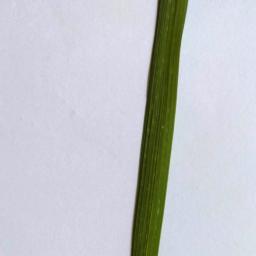
Label: Rice___Healthy